Oakley, Inc.

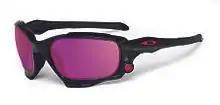
A pair of Oakley sunglasses

On June 21, 2007, Luxottica announced a plan to purchase Oakley in a cash deal worth $2.1 billion, paying a 16% premium over the extant share price. The deal was completed on November 15, 2007, making Oakley part of a portfolio that includes brands such as Ray-Ban, Persol, and Vogue. After the sale, founder James Jannard went on to found Red Digital Cinema. Luxottica's acquisition of Oakley was criticized as a potential violation of antitrust laws. This move also moved more of Oakley's manufacturing out of the US and portions of its sunglasses frames and lenses began to be produced in China and Italy.